Devin Gardner

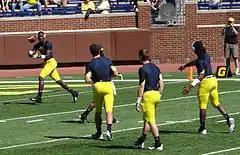
Denard Robinson passing to Gardner.

In the spring of 2009, Gardner gave a verbal commitment to Michigan. Gardner explained his choice as follows: "I feel great, like there was no other place that I would be able to be as comfortable as I am now at a different school. It was just the only decision that I could think of. When I go up there it's like a family atmosphere. Sometimes at other schools it seems sort of fake if you will but at this school I felt like they were real. The big thing was that I was their first choice. They wanted other guys but expressed to me I was their top guy and that's the biggest factor." Gardner received offers from more than 15 colleges, including Notre Dame, Nebraska, Oregon, West Virginia, Cincinnati, Wisconsin, Iowa, Florida and LSU. He reported that his second choice was Florida and his third was LSU.